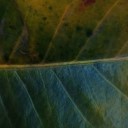
Label: Cerscospora